Disney Television Animation

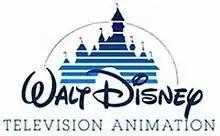
Logo as Walt Disney Television Animation from 2003 to 2012

In January 2003, Disney initiated a reorganization of its theatrical and animation units to improve resource usage and continued focus on new characters and franchise development. Disney then transferred all Television Animation to Disney Channels Worldwide. In this reorganization, the Disney MovieToons/Disney Video Premieres unit moved from Television Animation to Feature Animation. The studio was then renamed Disneytoon Studios. While Stainton took over as President of Disney Feature Animation from Schumacher, Blumberg returned to WDTVA as president. "Kim Possible" became the first cartoon produced by Disney Channel (as Jambalaya Studio produced "The Proud Family" for the network).